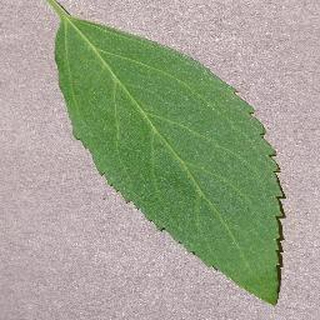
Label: healthy_cherry